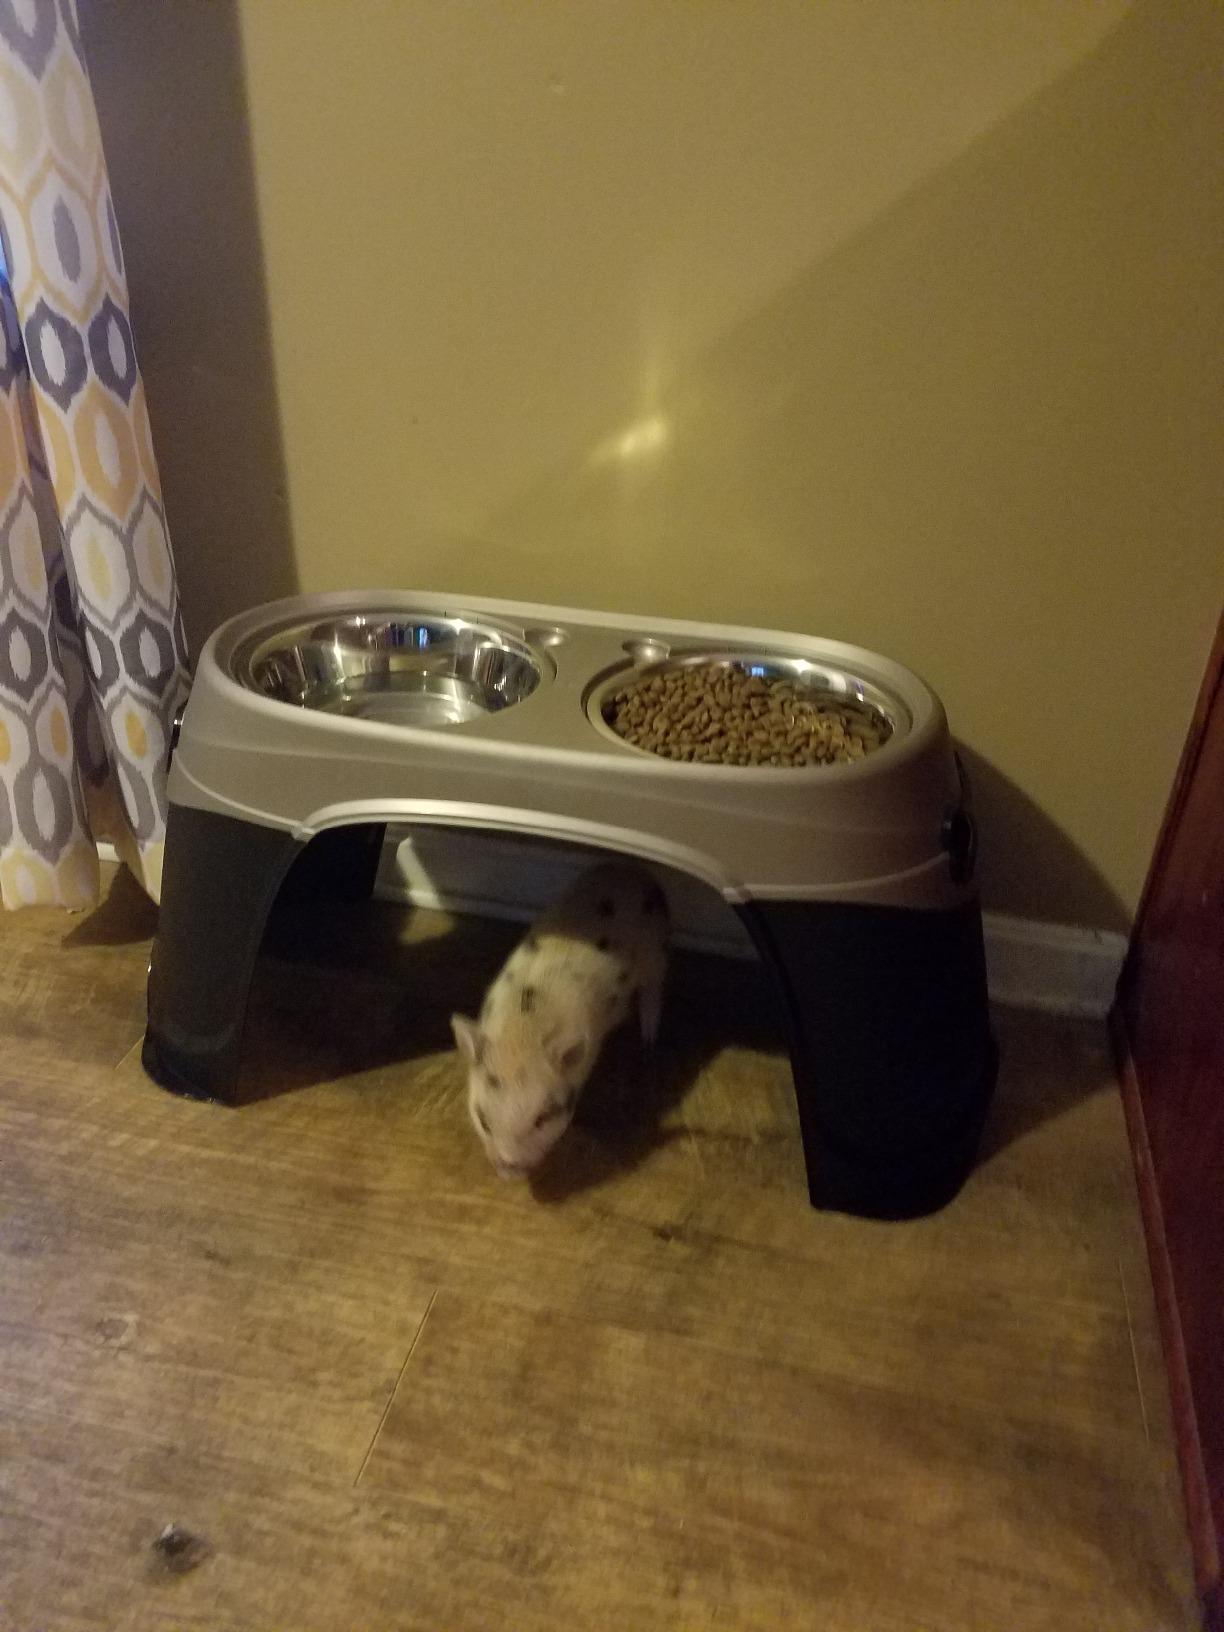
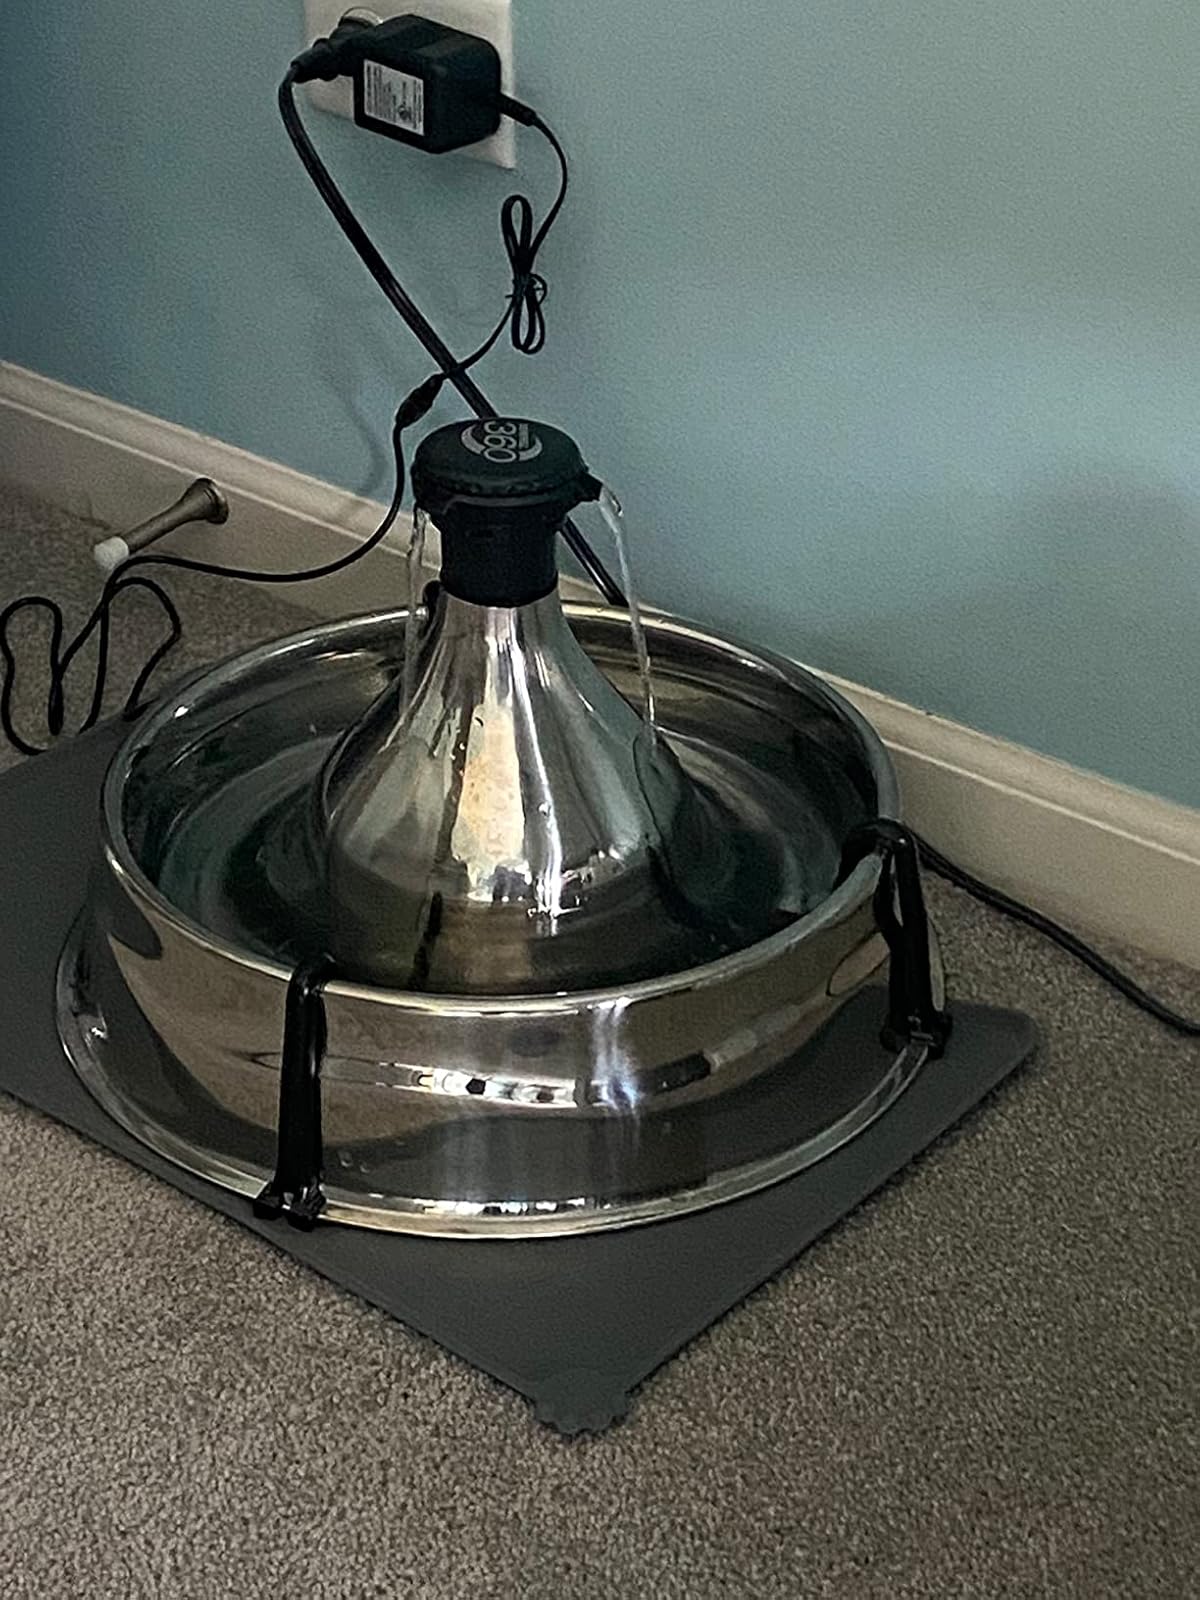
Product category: items_bowl
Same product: no